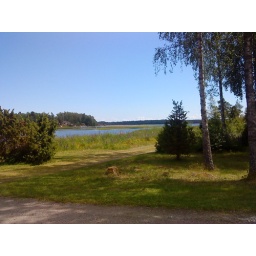
Sky over the bay was clear of clouds, whole lot different than the sky behind my house.